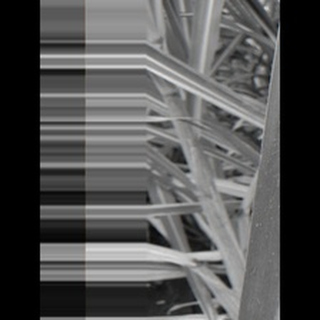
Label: sugarcane_mosaic